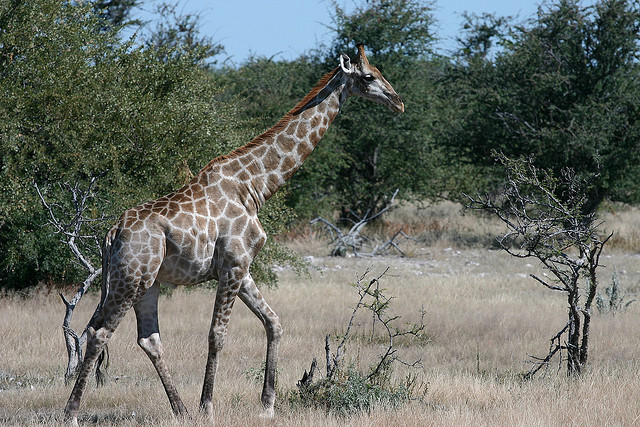
user: Given an image and a question. Answer the question in a short answer. Question: How many vertebrae does this animal have? Short Answer:
assistant: 7